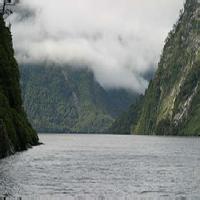
Weather: cloudy or overcast